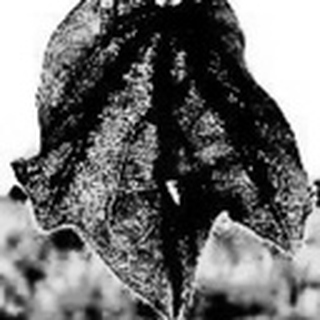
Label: cotton_bacterial_blight